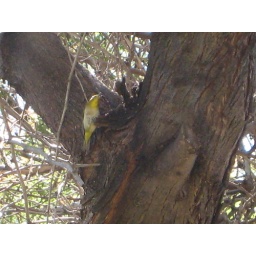
Mark spotted an interesting bird in the tree as Carol talked to Sandra on the phone.